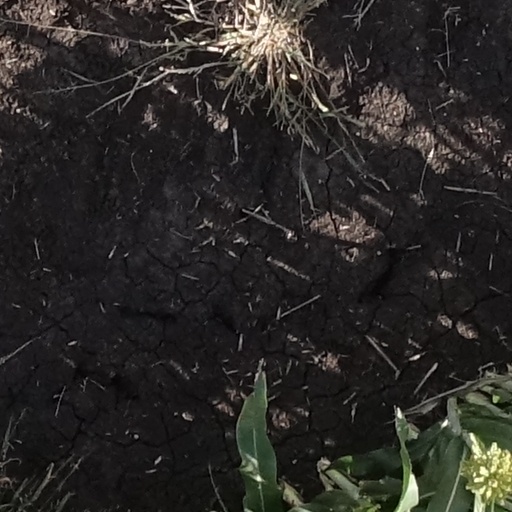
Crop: sorghum